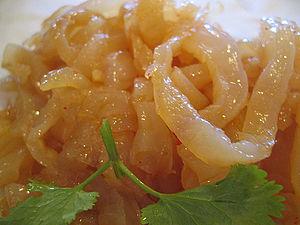
Rhopilema esculentum est une espèce de méduse de l'ordre des Rhizostomeae.